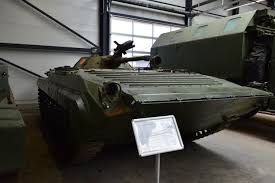
Label: BMP-1